Belgium men's national goalball team

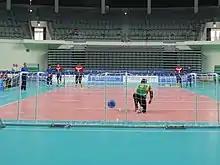
Australia in a penalty situation seeking to defend a Belgium throw, at the IBSA World Games, Seoul, South Korea (May 2015).

The team competed in the 2015 IBSA World Games from 10 to 17 May 2015, in Seoul, South Korea.